British Rail Universal Trolley Equipment

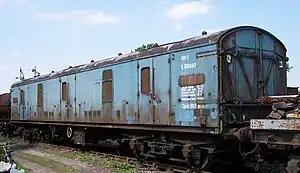
A GUV modified to carry BRUTEs – note the absence of footsteps below the doors. The yellow sticker is missing but the space where it was can be seen at the extreme right of the side, next to the two sets of ventilators.

BRUTEs could be carried in most parcels vans or passenger brake coaches with double-width doors, and several types of van were specially modified to carry them. Yellow circular 'BRUTE CIRCUIT ONLY' labels on the side identified them. When TOPS CARKND codes were introduced they had different codes from unmodified vans.